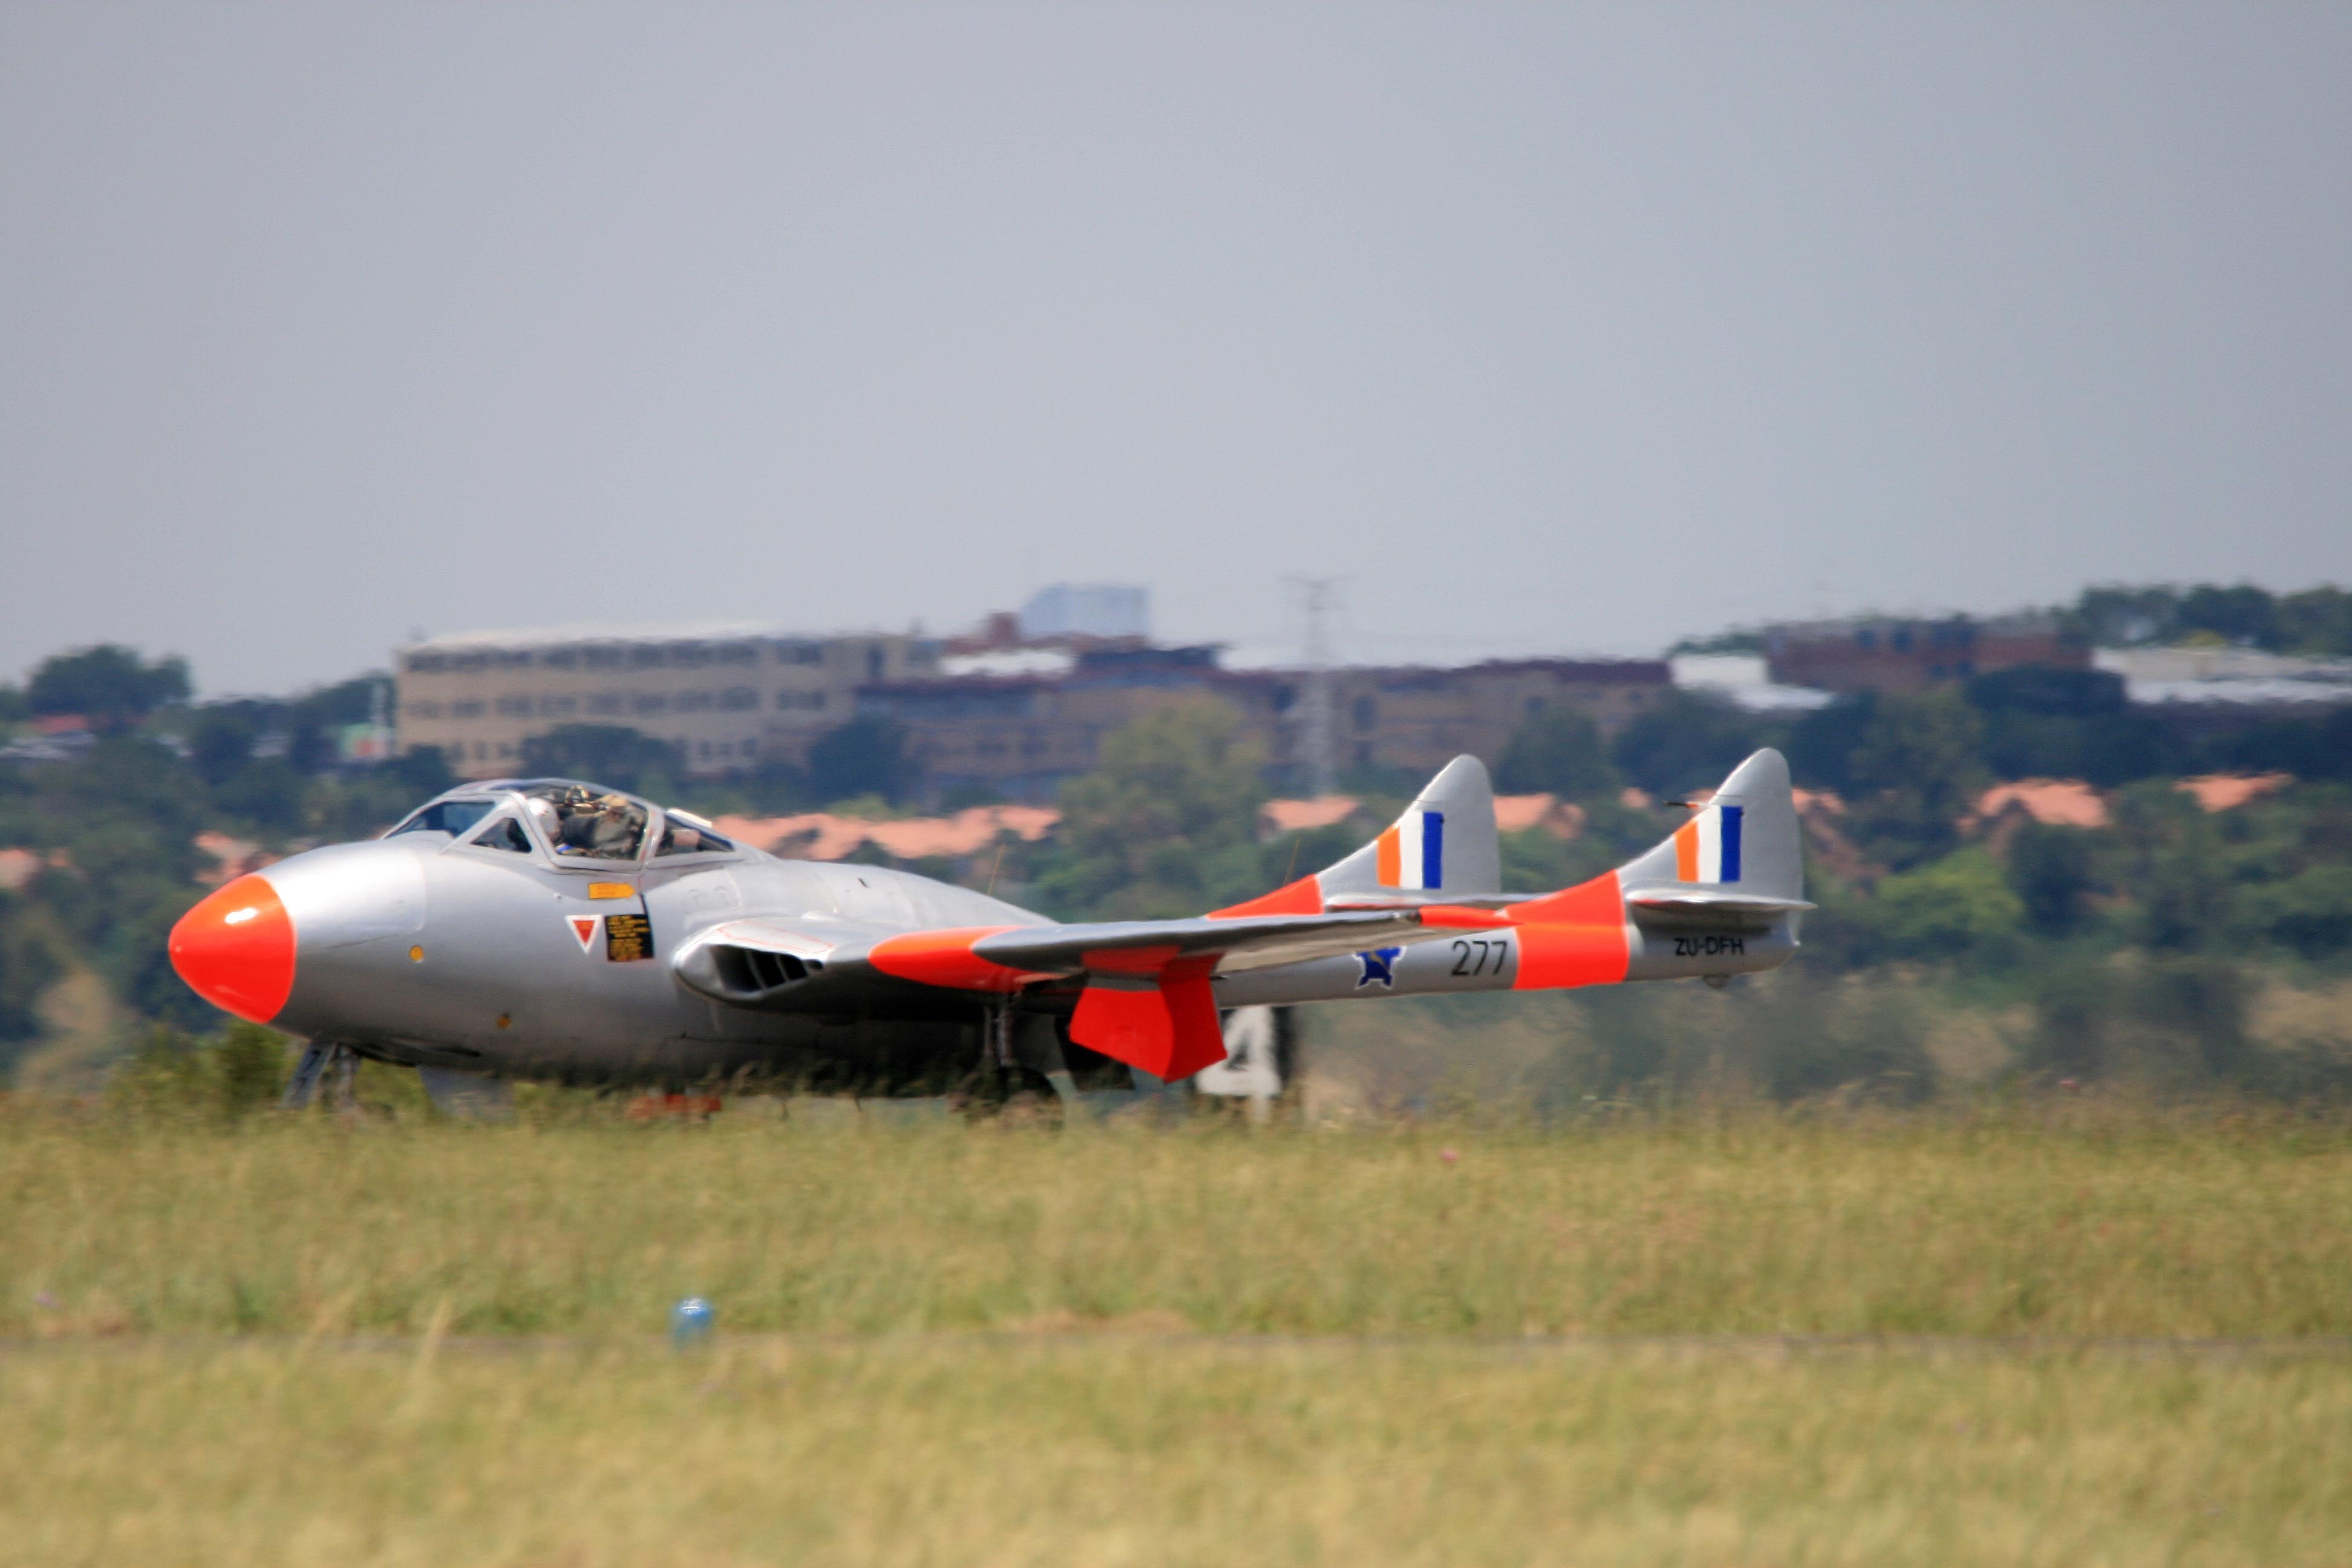
airplane, aircraft, jet, orange, vehicle, airline, aviation, flight, runway, shiny, airshow, takeoff, take off, air show, air force, jet aircraft, aerobatics, fighter aircraft, military aircraft, monoplane, atmosphere of earth, aircraft engine, general aviation, vampire jet, dayglo